When a man argues against two beautiful ladies like this, they are going to have the last word

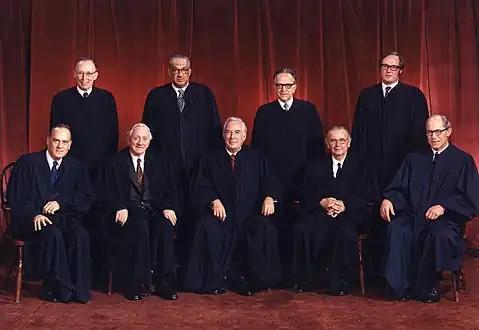
The Burger Court in 1973. Justices Lewis F. Powell Jr. (back left) and William Rehnquist (back right) were on the court for the second round of oral arguments, but not the first.

After six months of internal deliberations, the court ordered for the case to be reargued. Justice Blackmun supported the order in part because of his dissatisfaction with both Floyd and Weddington's oral arguments. On reargument, Texas instead sent Floyd's supervisor, Robert C. Flowers. The case was subsequently decided in favor of McCorvey, establishing a constitutional right to abortion, which persisted until the decision was overturned in "Dobbs v. Jackson Women's Health Organization" in 2022. Floyd subsequently served as an advisor to Governor Dolph Briscoe before entering private practice; he died in 1996.